Corazón Sin Cara

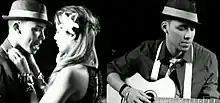
In black-and-white film, Royce is shown dancing with an unnamed female, and playing a guitar.

The music video for the song was directed by Danny Hastings and released by the record label. The video premiered on Vevo on August 30, 2010. The video for the song was released to Apple's iTunes Store on February 2, 2010, and a new version was issued on September 14, 2010.